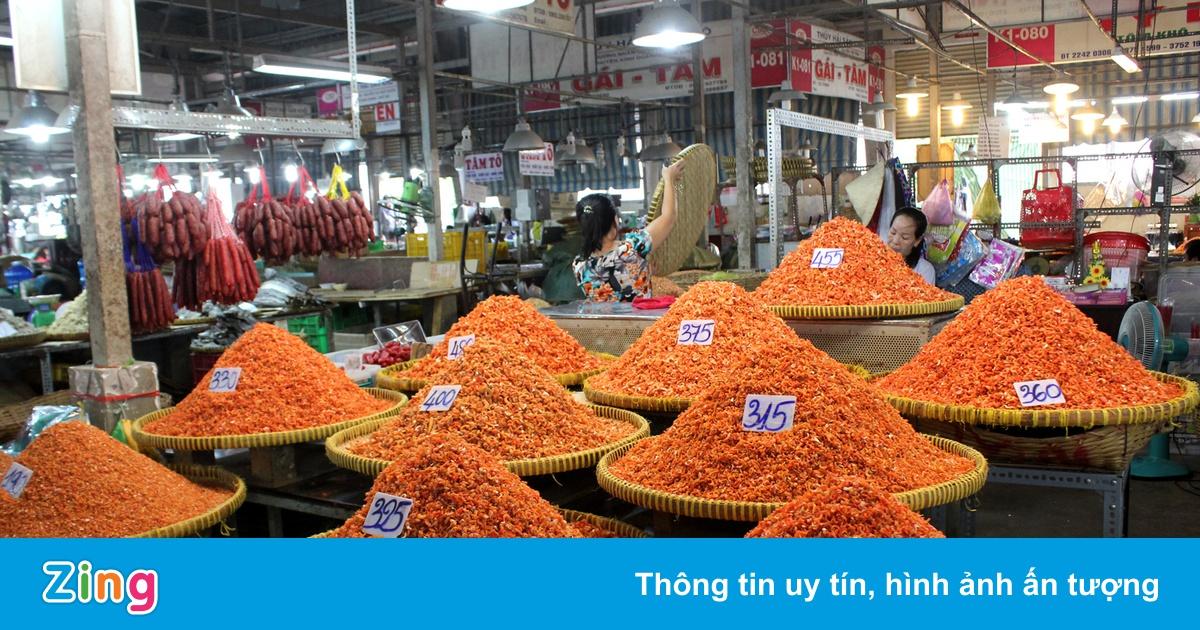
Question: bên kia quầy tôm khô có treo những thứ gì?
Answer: lạp xưởng